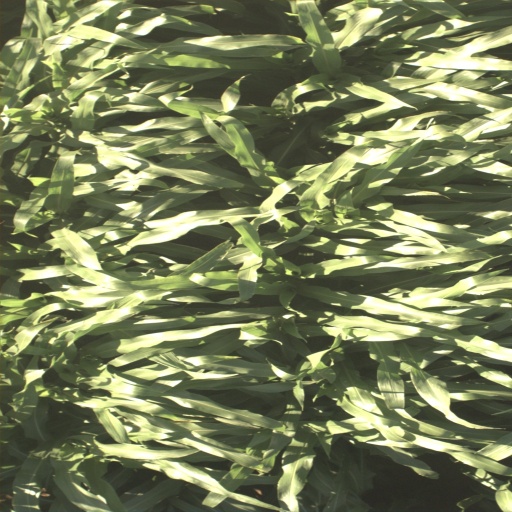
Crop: sorghum